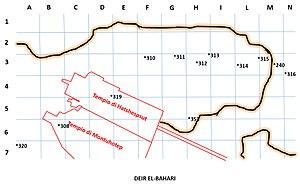
La vallée des Nobles est une région d'Égypte située à côté de la vallée des Rois et la vallée des Reines. Elle regroupe les tombeaux des personnages importants de l'entourage de pharaon.